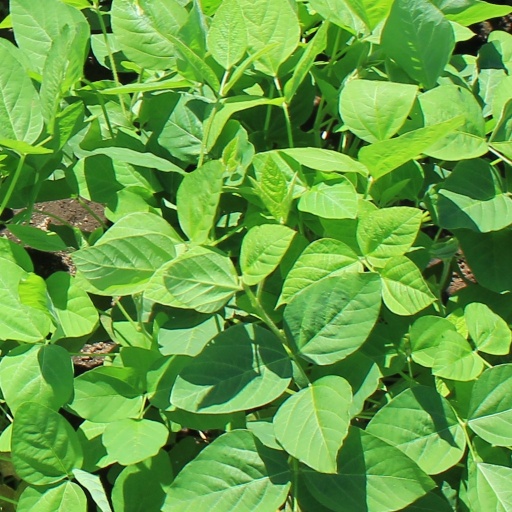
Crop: soybean